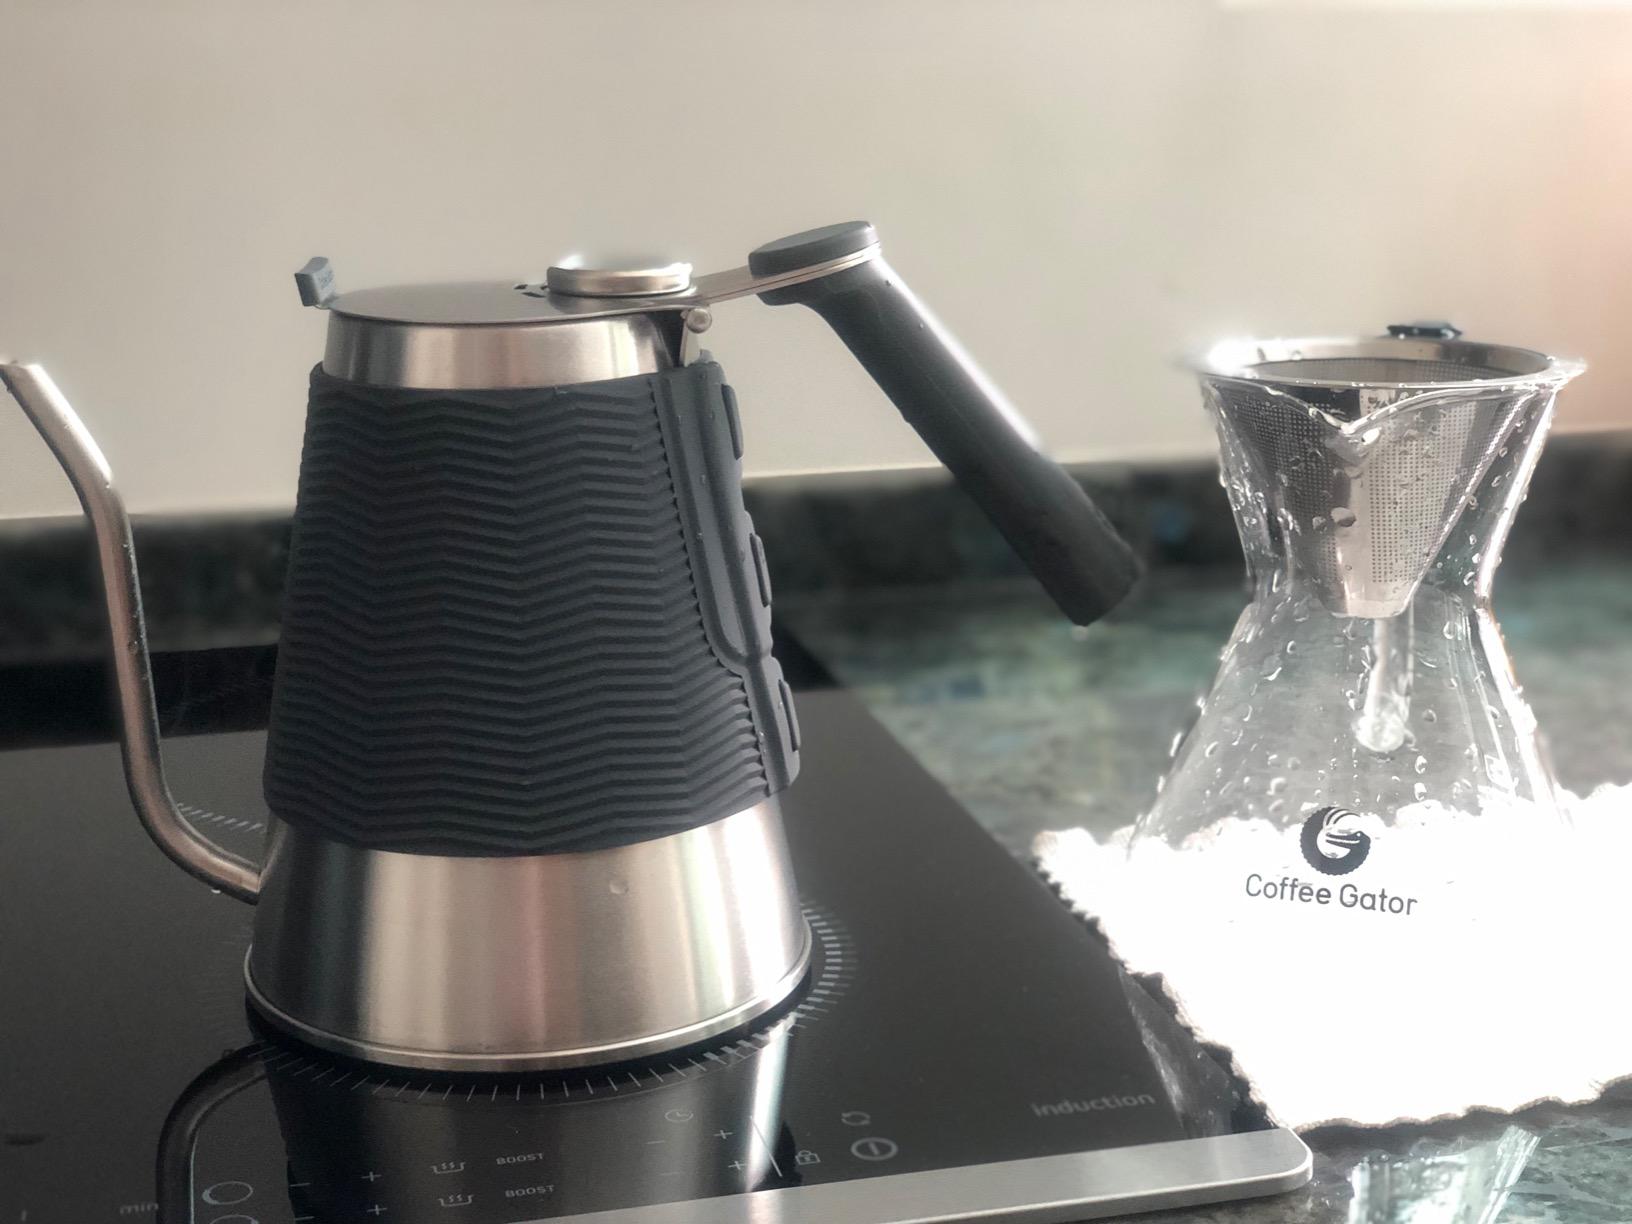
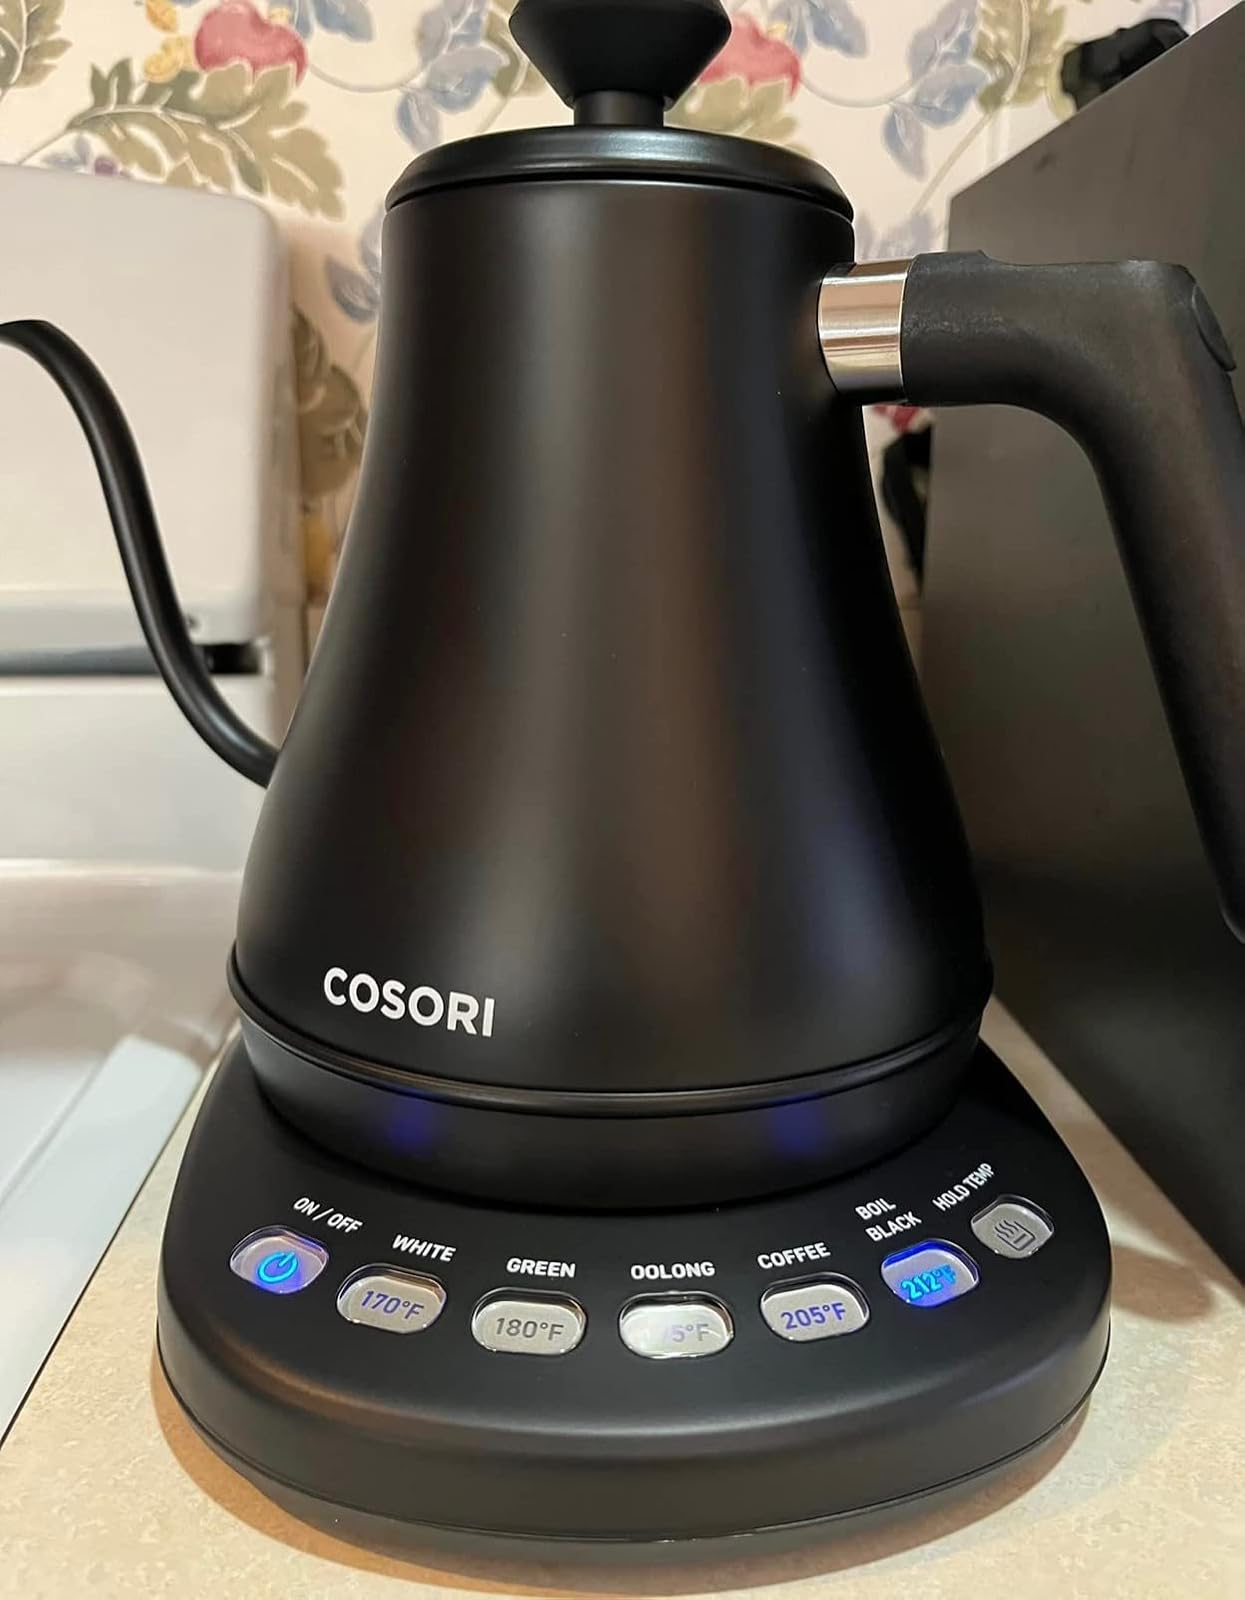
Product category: items_kettle
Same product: no